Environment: real
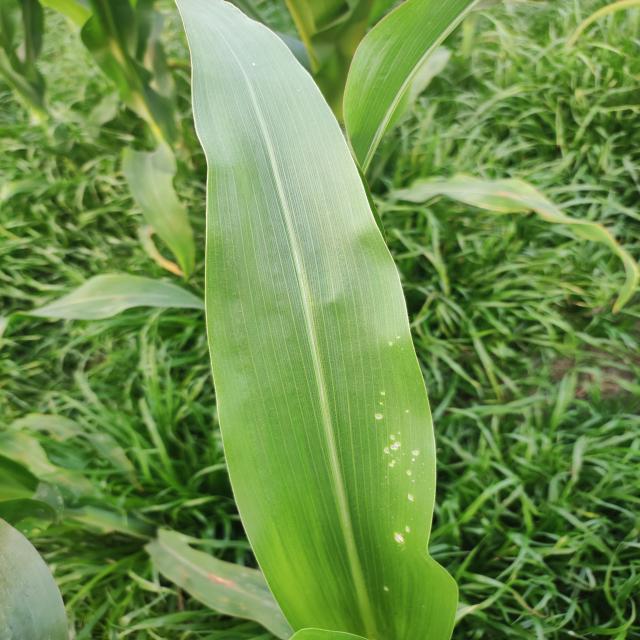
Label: fall_armyworm